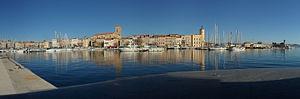
Port de plaisance de La Ciotat, Bouches du Rhône, France, avec l'église Notre-Dame de l'Assomption et le musée Ciotaden
La Ciotat est une commune française située dans le département des Bouches-du-Rhône en région Provence-Alpes-Côte d'Azur, à 31 kilomètres à l'est de Marseille. Ses habitants sont appelés les Ciotadens et les Ciotadennes. La Ciotat est l'une des deux seules communes, avec Ceyreste à être située dans le département des Bouches-du-Rhône tout en appartenant à l'unité urbaine de Toulon.